Montereale Valcellina

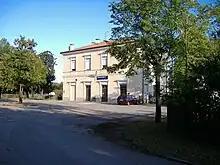
Montereale Valcellina station

Montereale Valcellina is a (municipality) in the Regional decentralization entity of Pordenone in the northeast Italian region of Friuli-Venezia Giulia. The comune is located about northwest of Trieste and about north of Pordenone.